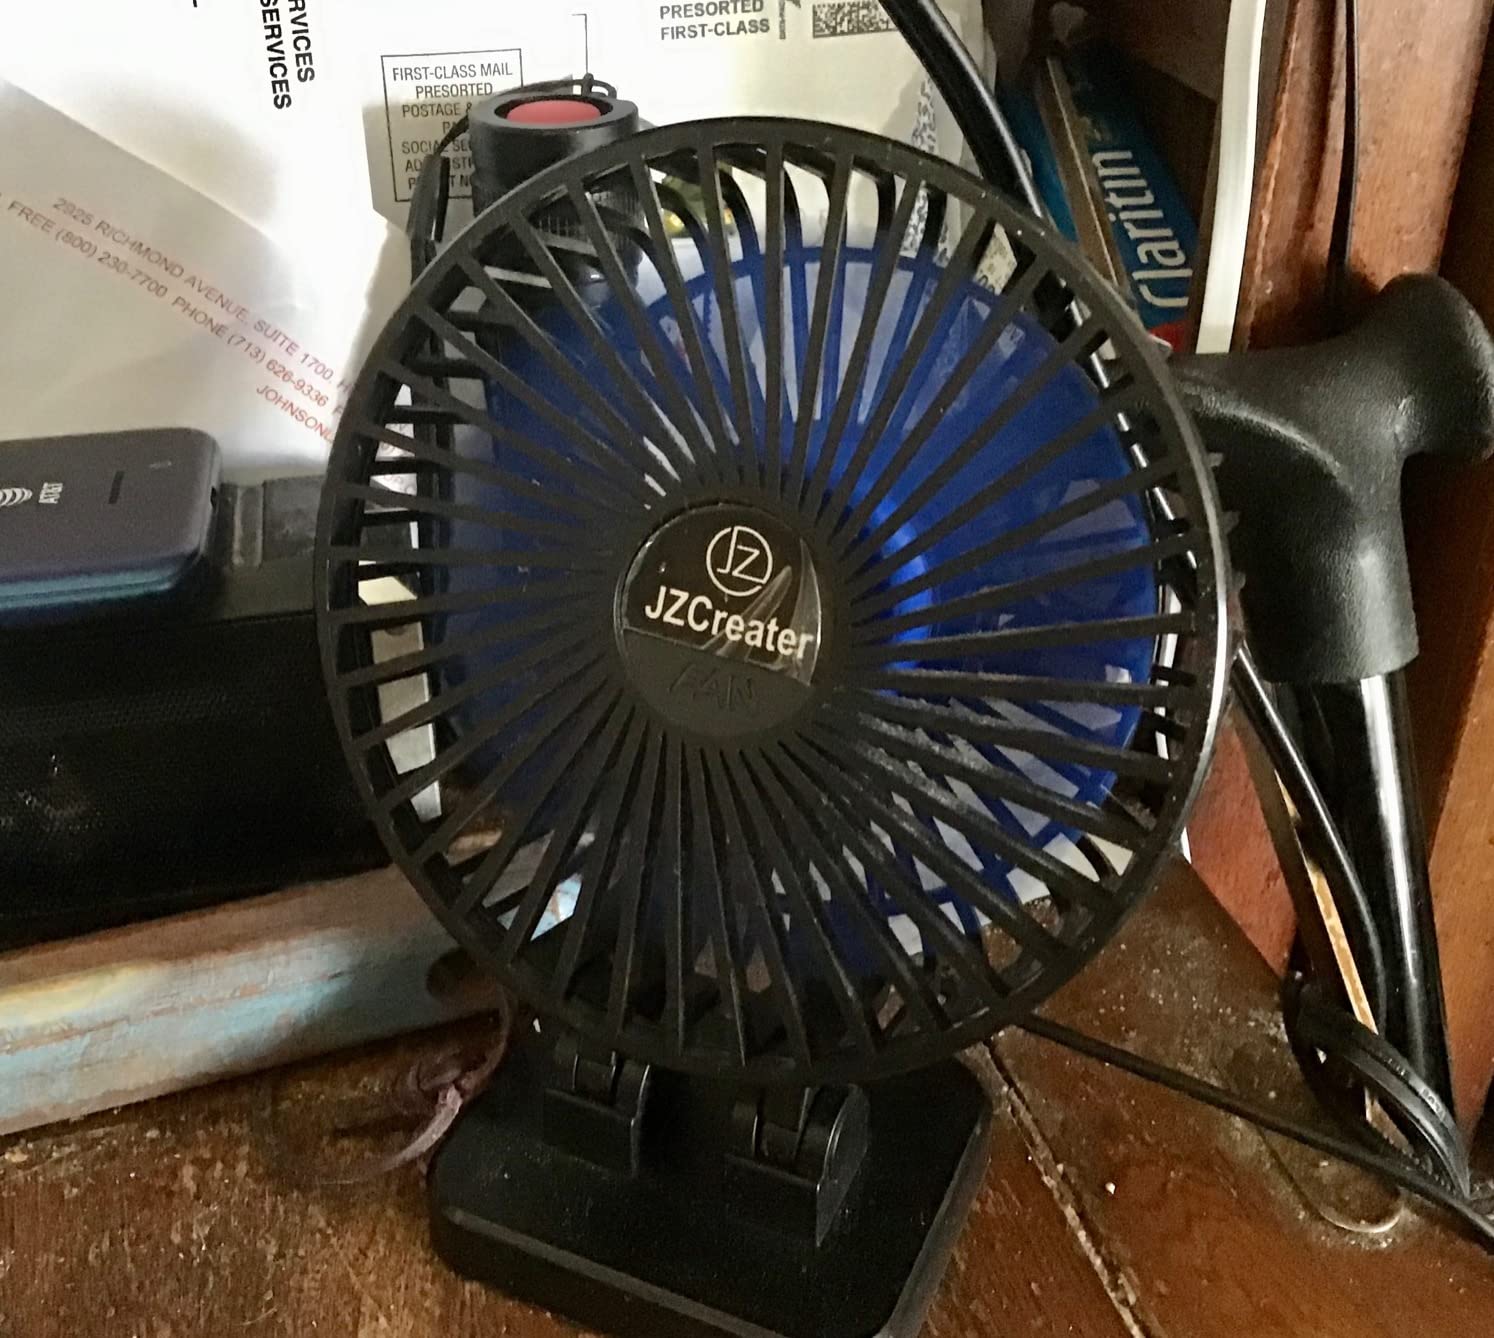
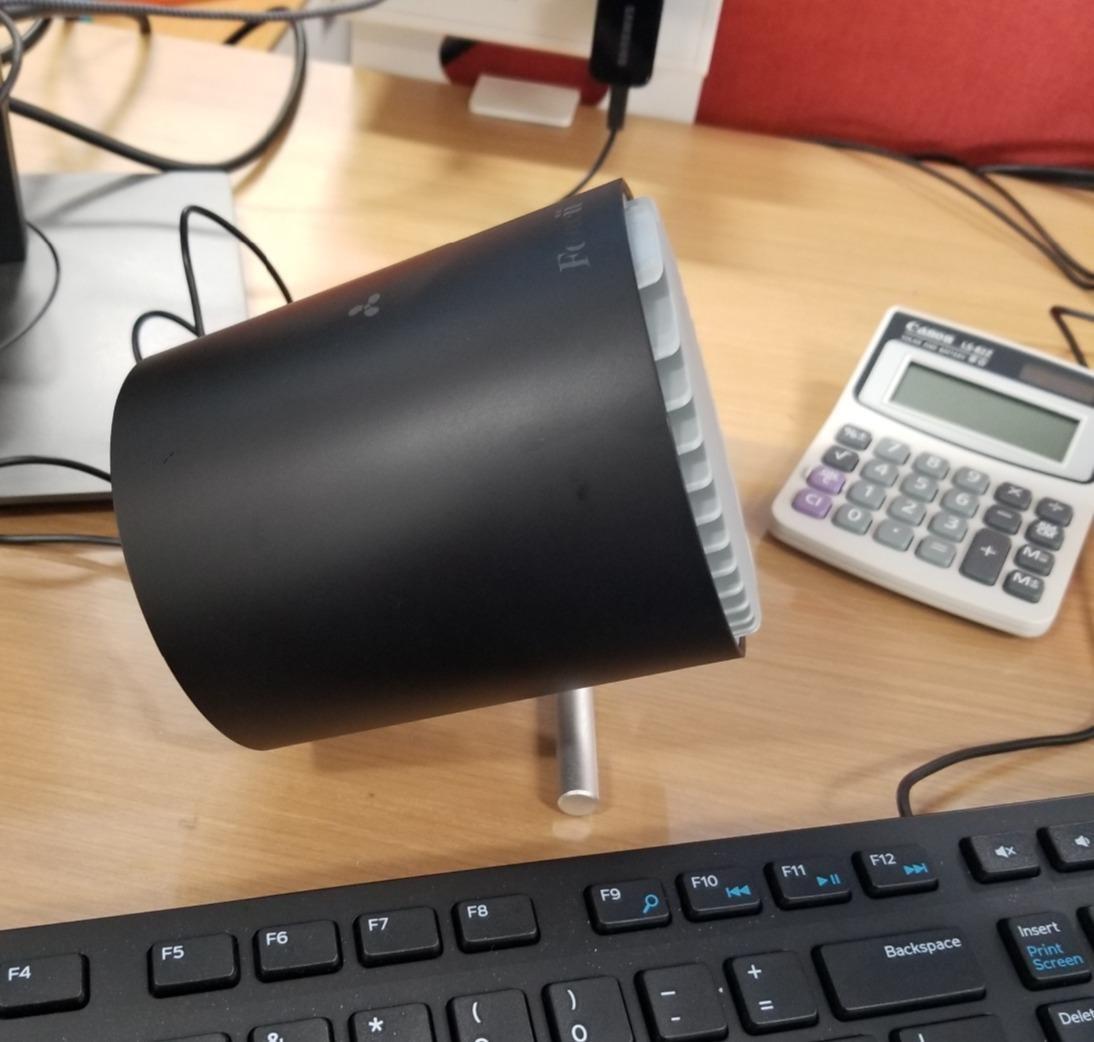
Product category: fan
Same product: no